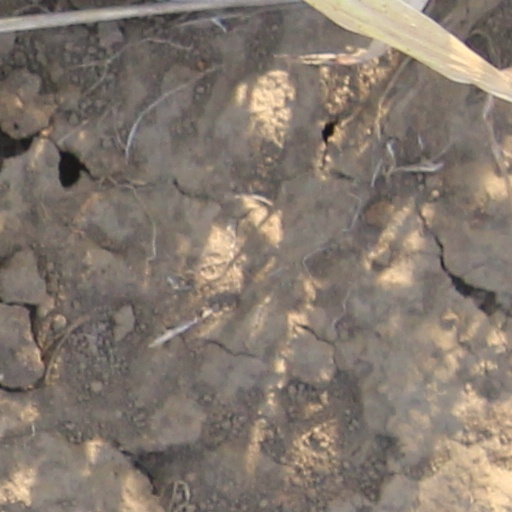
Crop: wheat